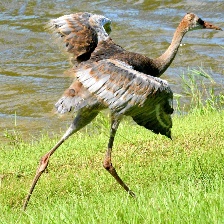
Species: SANDHILL CRANE
Scientific name: GRUS CANADENSIS
ImageNet parent category: crane